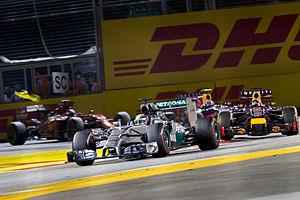
Le championnat du monde de Formule 1 2014, 65ᵉ édition du championnat du monde des pilotes de Formule 1, comporte dix-neuf Grands Prix. Il commence à Melbourne le 16 mars et s'achève à Abou Dabi le 23 novembre. Il est notamment marqué par l'adoption de nouveaux règlements techniques et sportifs : les moteurs V8 atmosphériques des monoplaces sont remplacés par des moteurs V6 turbocompressés à double système de récupération d'énergie ; l'attribution des points est doublée pour la dernière manche du championnat à Abou Dabi ; les pilotes gardent les mêmes numéros d'une saison sur l'autre, sauf le nᵒ 1 attribué au champion du monde ; le Grand Prix d'Autriche fait son retour au calendrier et un nouveau Grand Prix est organisé en Russie, à Sotchi.
Le Grand Prix automobile de Singapour 2014, disputé le 21 septembre 2014 sur le Circuit urbain de Singapour, est la 911ᵉ épreuve du championnat du monde de Formule 1 courue depuis 1950. Il s'agit de la septième édition du Grand Prix de Singapour comptant pour le championnat du monde de Formule 1, et de la quatorzième manche du championnat 2014. Il présente la particularité, depuis sa première édition en 2008, de se disputer en nocturne.